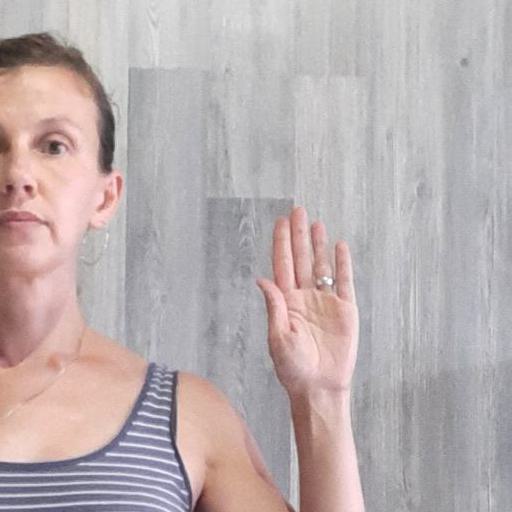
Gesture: stop